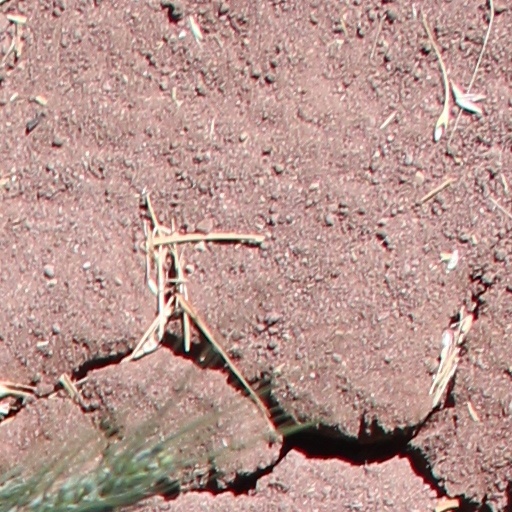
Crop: wheat